Bárbaro Morgan

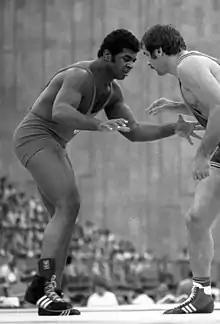
Morgan (left) wrestling Ilya Mate at the 1980 Olympics

Bárbaro Julio Morgan Soroa (4 December 1951 – January 2018) was a heavyweight wrestler from Cuba, who competed in freestyle and Greco-Roman wrestling, winning a bronze medal at the 1978 World Championships in men's freestyle. He competed in men's freestyle at the 1972, 1976 and 1980 Summer Olympics and placed fifth-eighth. Morgan won three silver medals in freestyle wrestling at the Pan American Games in 1971–1979 and a gold medal in sambo in 1983 – the only year when sambo tournament was held at those games.